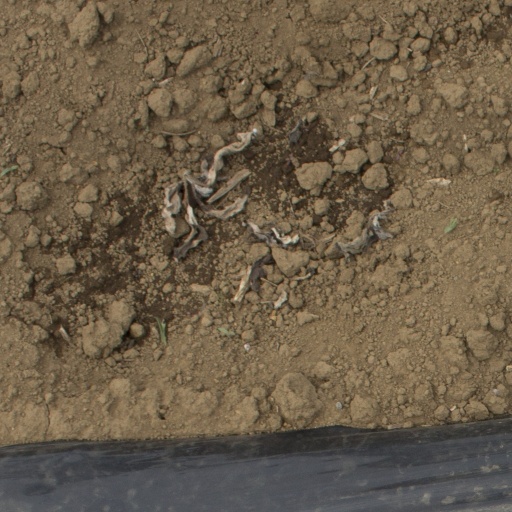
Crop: Jerusalem artichoke